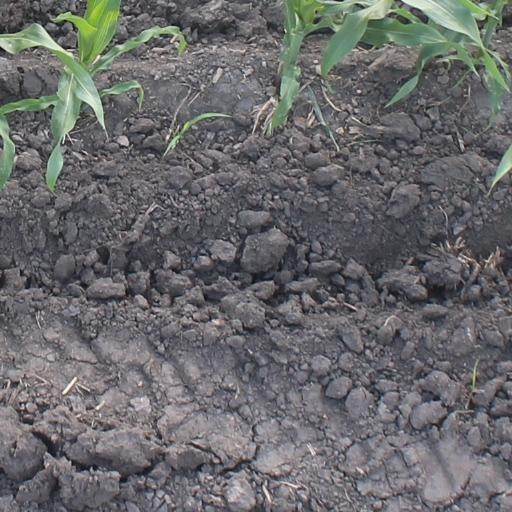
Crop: maize; corn